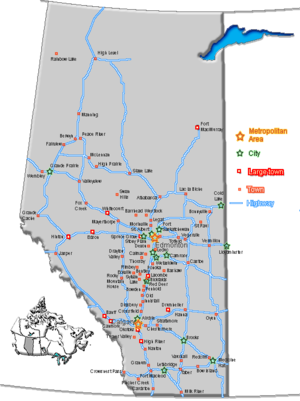
Les communautés sont des entités administratives assurant la gestion territoriale qui sont établies sous dix différents types de corporations municipales dans la province canadienne de l'Alberta. Elles incluent les municipalités urbaines, les municipalités spécialisées, les municipalités rurales, les établissements métis et les réserves indiennes. Les municipalités urbaines incluent elles-mêmes les cités, les villes, les villages et les villages d'été. De leurs côtés, les municipalités rurales incluent les districts municipaux, les districts d'amélioration et les aires spéciales. Tous les types de municipalité sont gouvernés par les résidents et ont été incorporés sous des lois provinciales diverses, à l'exception des districts d'amélioration qui sont gouvernés par le gouvernement provincial ou fédéral ainsi que les réserves indiennes qui sont gouvernées par les Premières Nations locales sous juridiction fédérale.